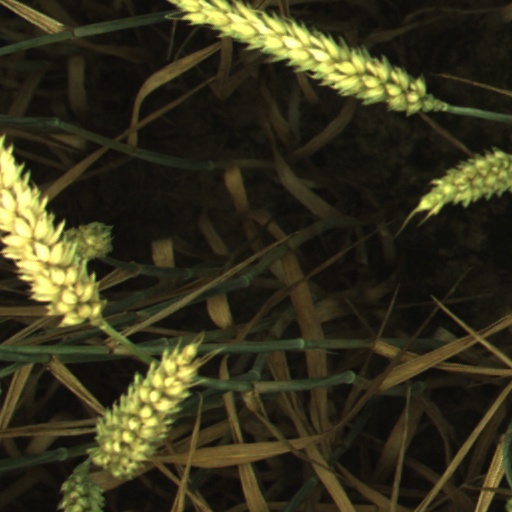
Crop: wheat